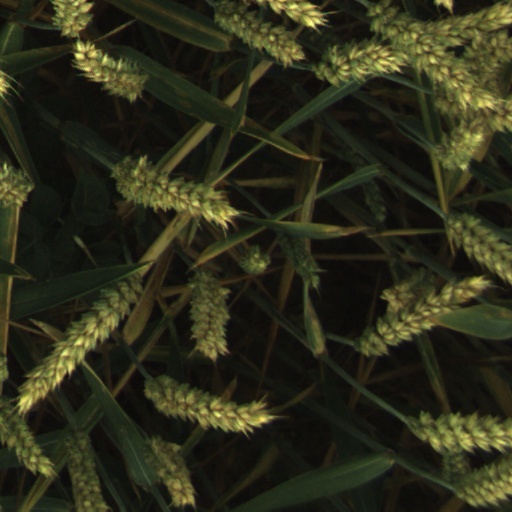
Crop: wheat